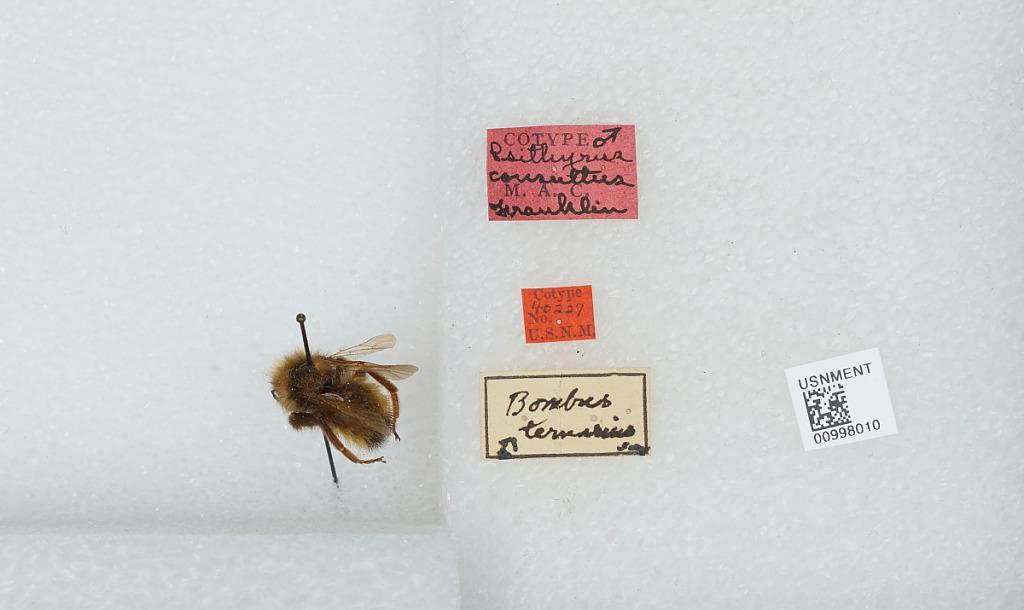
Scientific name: Bombus (Psithyrus) insularis (Smith)